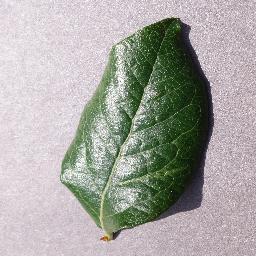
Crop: blueberry
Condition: healthy